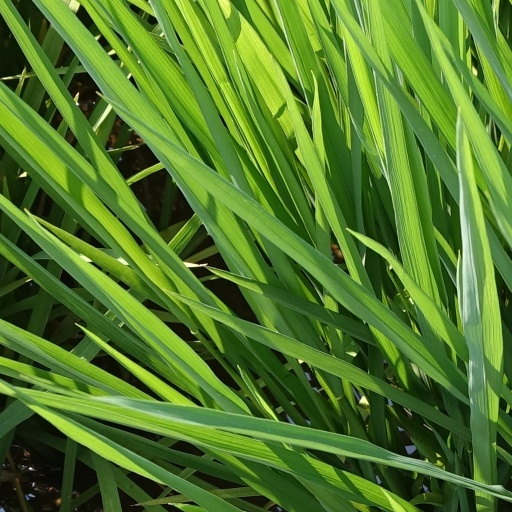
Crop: rice